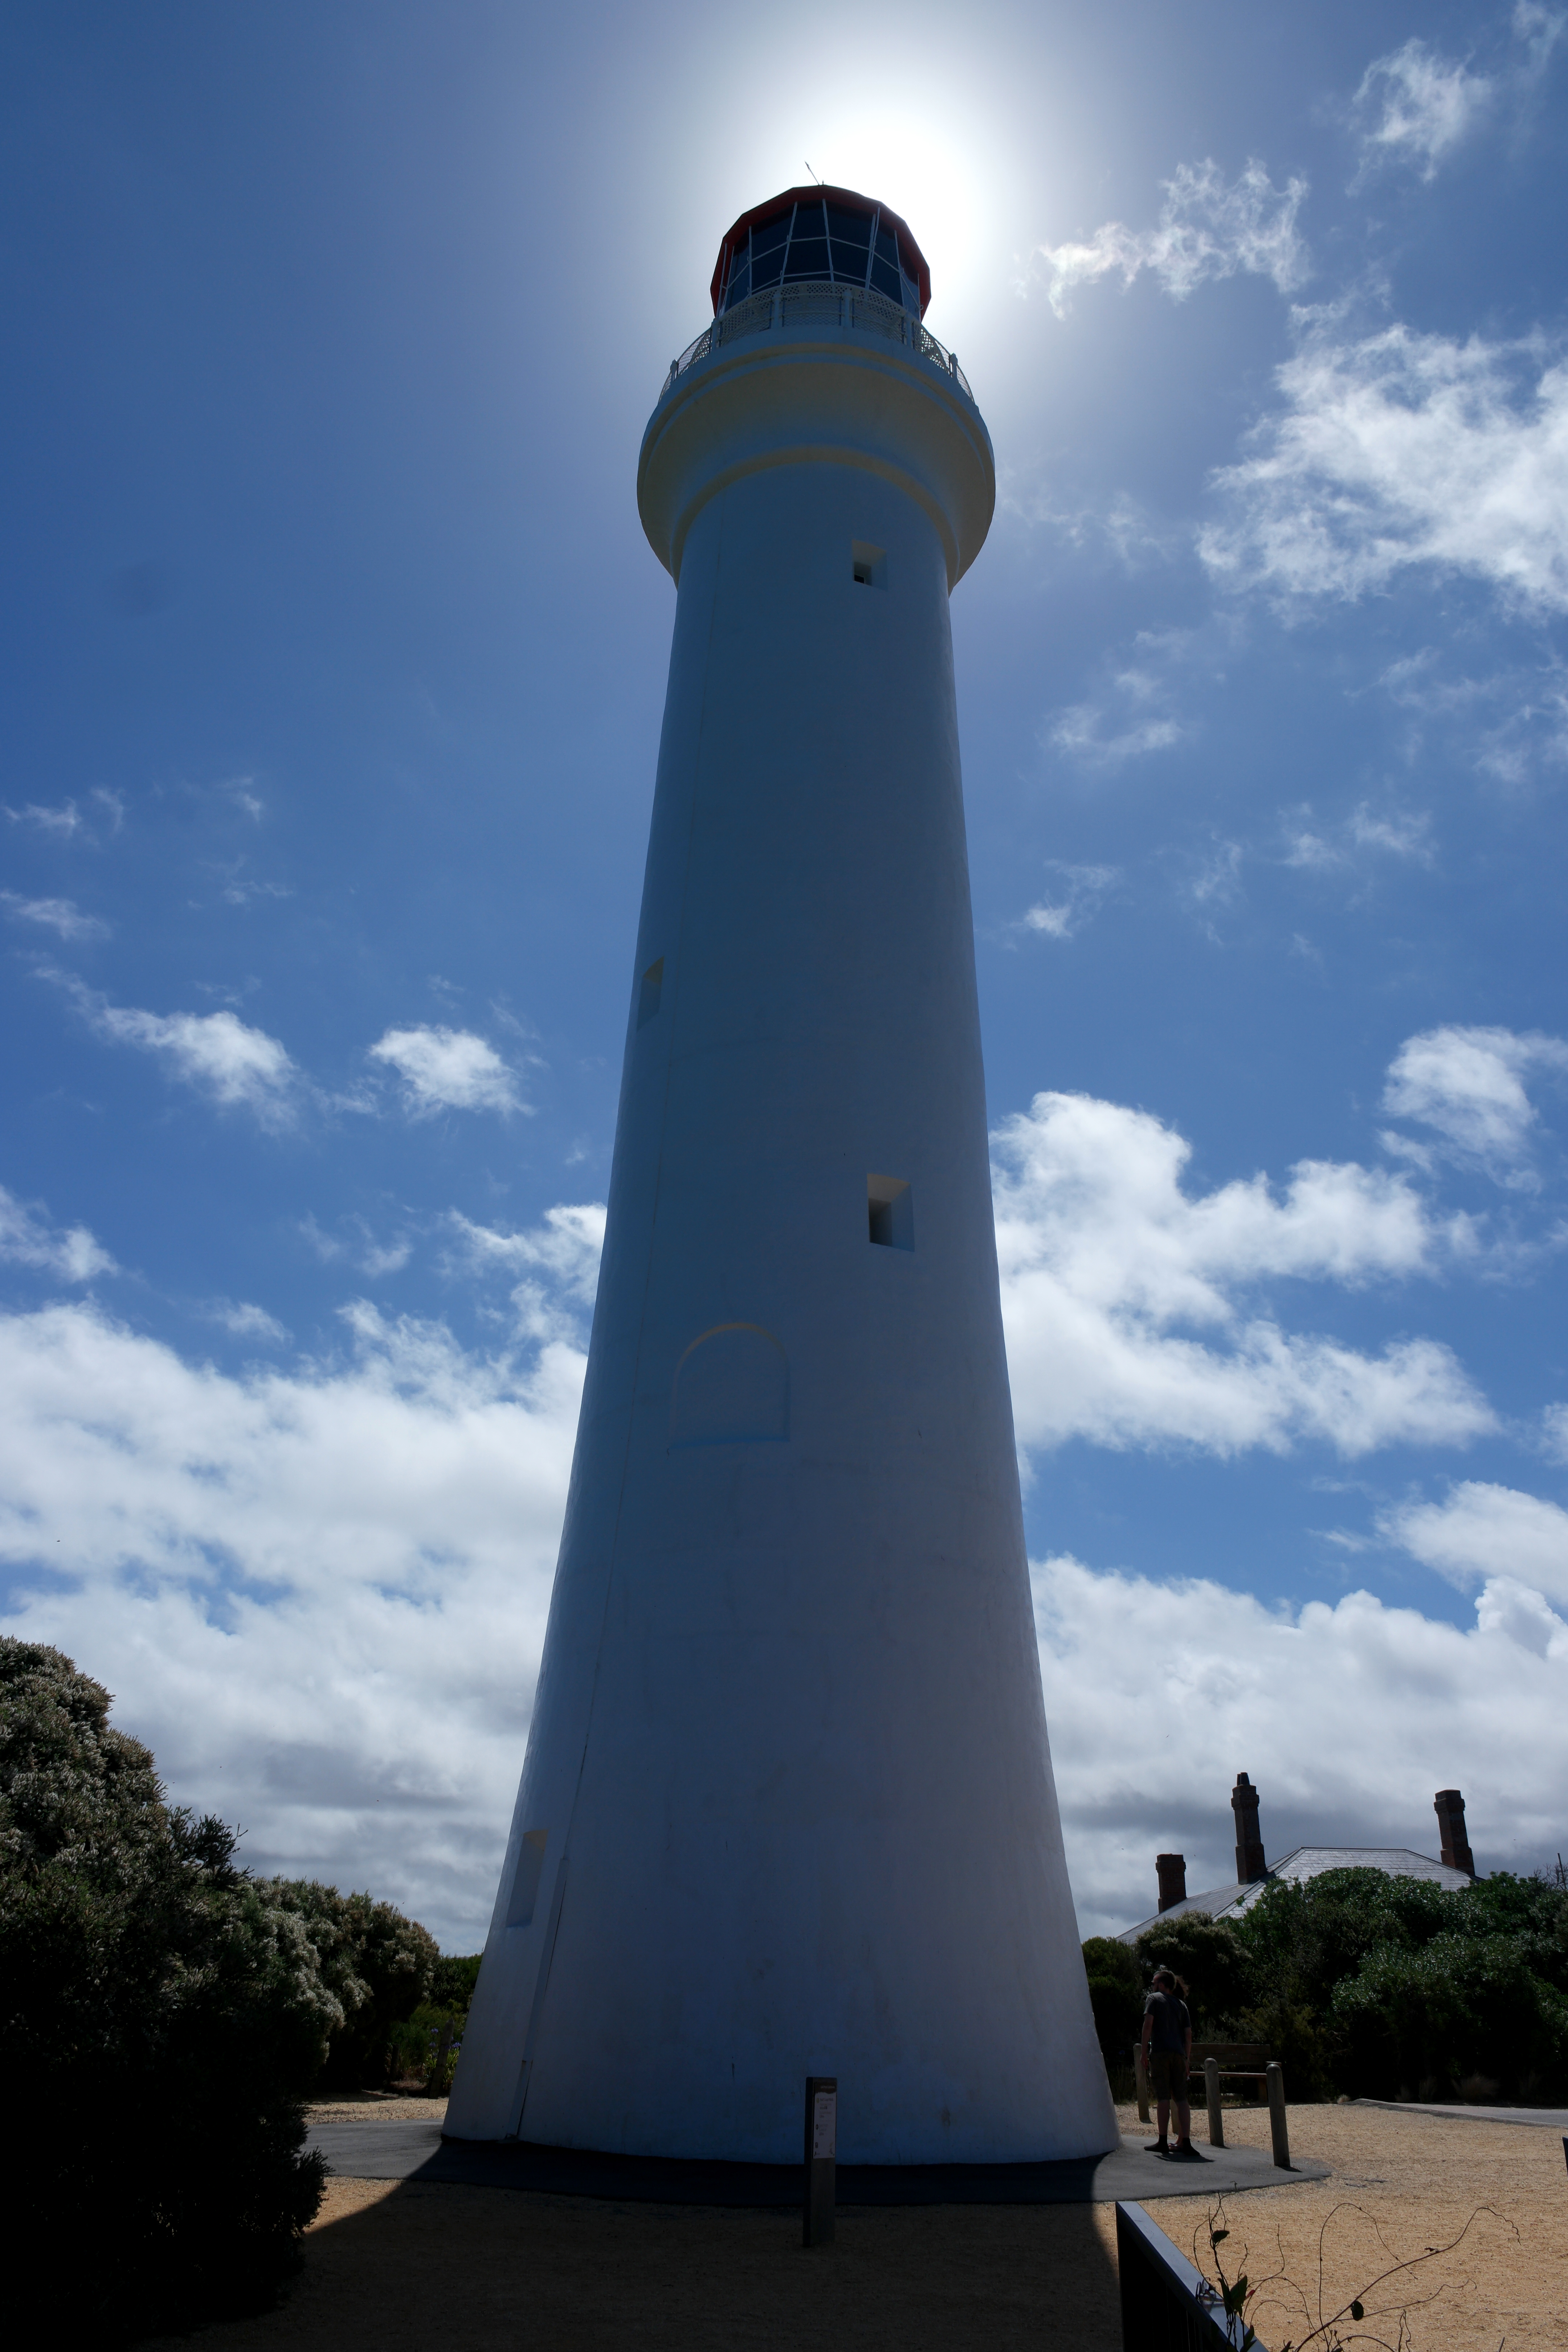
lighthouse, cloud, sky, building, tower, skyscraper, plant, tree, window, water, beacon, horizon, observation tower, cumulus, monument, landscape, engineering, art, finial, ocean, house, national historic landmark, facade, city, rock, tourist attraction